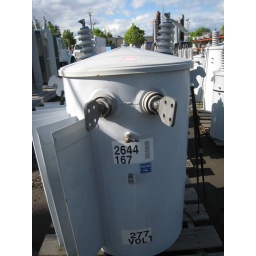
There's this scary, rickity old bridge above the train tracks on Holgate. The end.